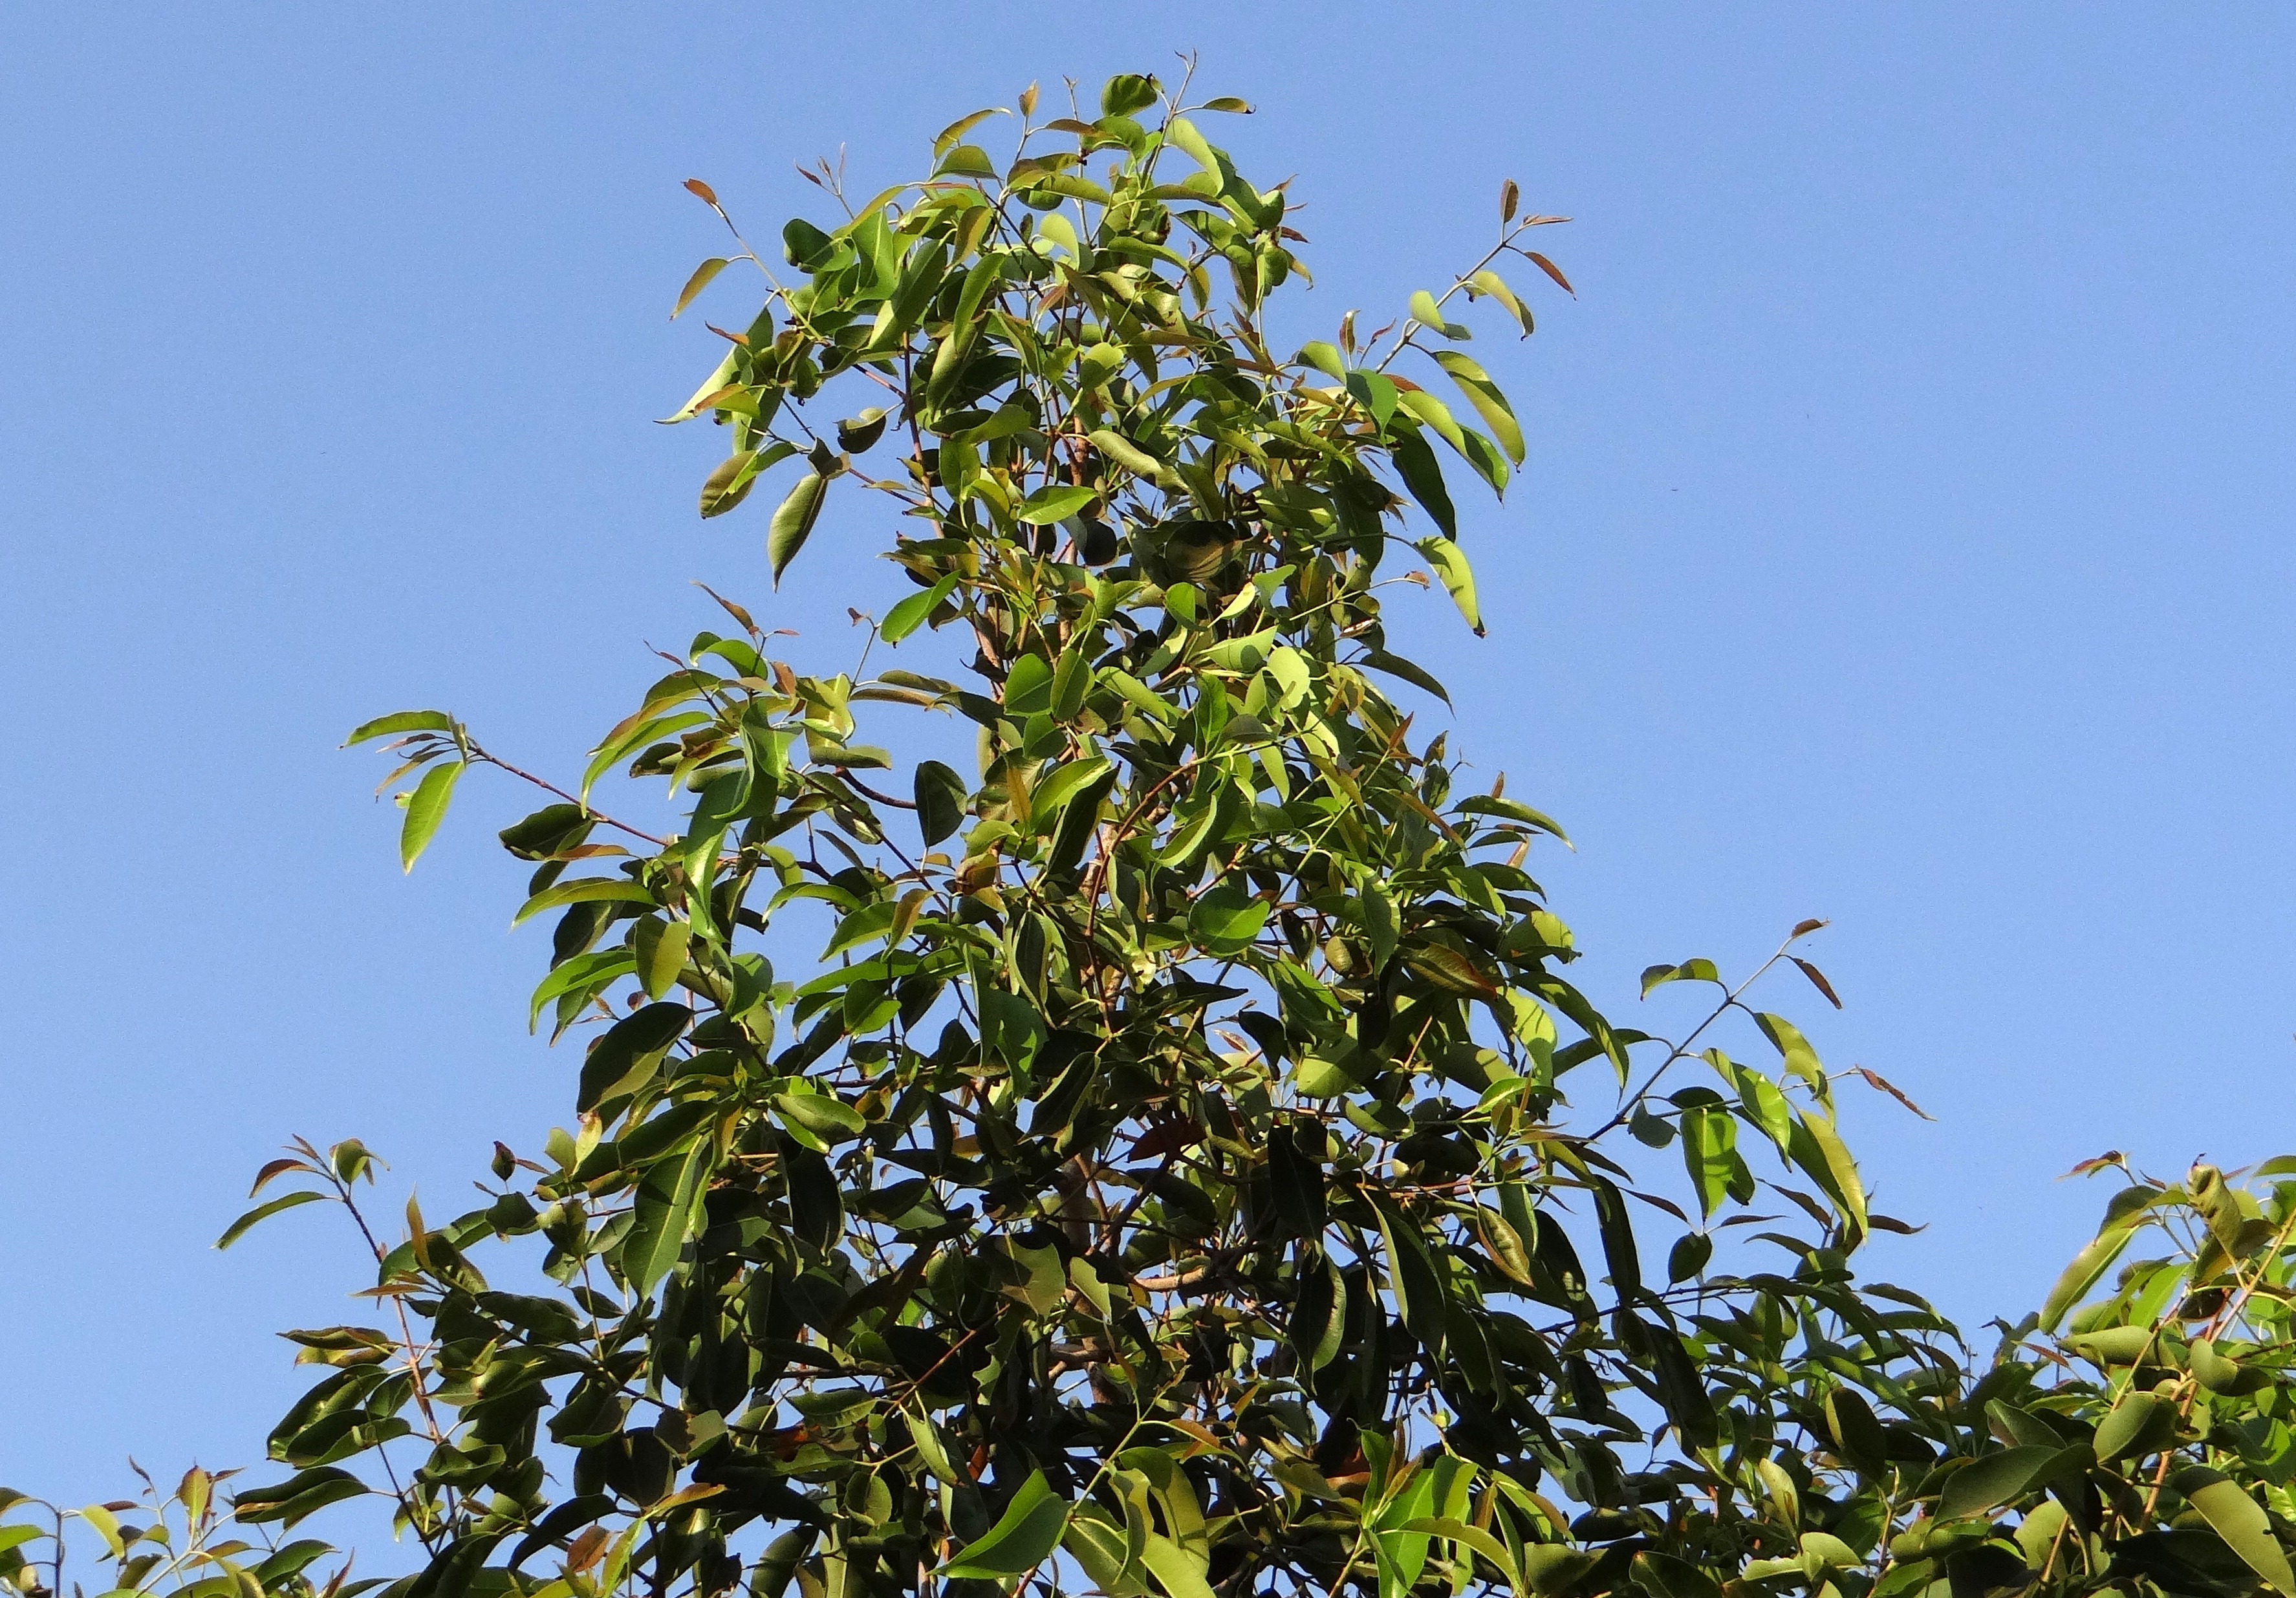
tree, branch, plant, sky, fruit, berry, leaf, flower, foliage, food, produce, blue, dharwad, flora, leaves, shrub, india, flowering plant, woody plant, land plant, syzigium cumini, jamun, blackberry tree